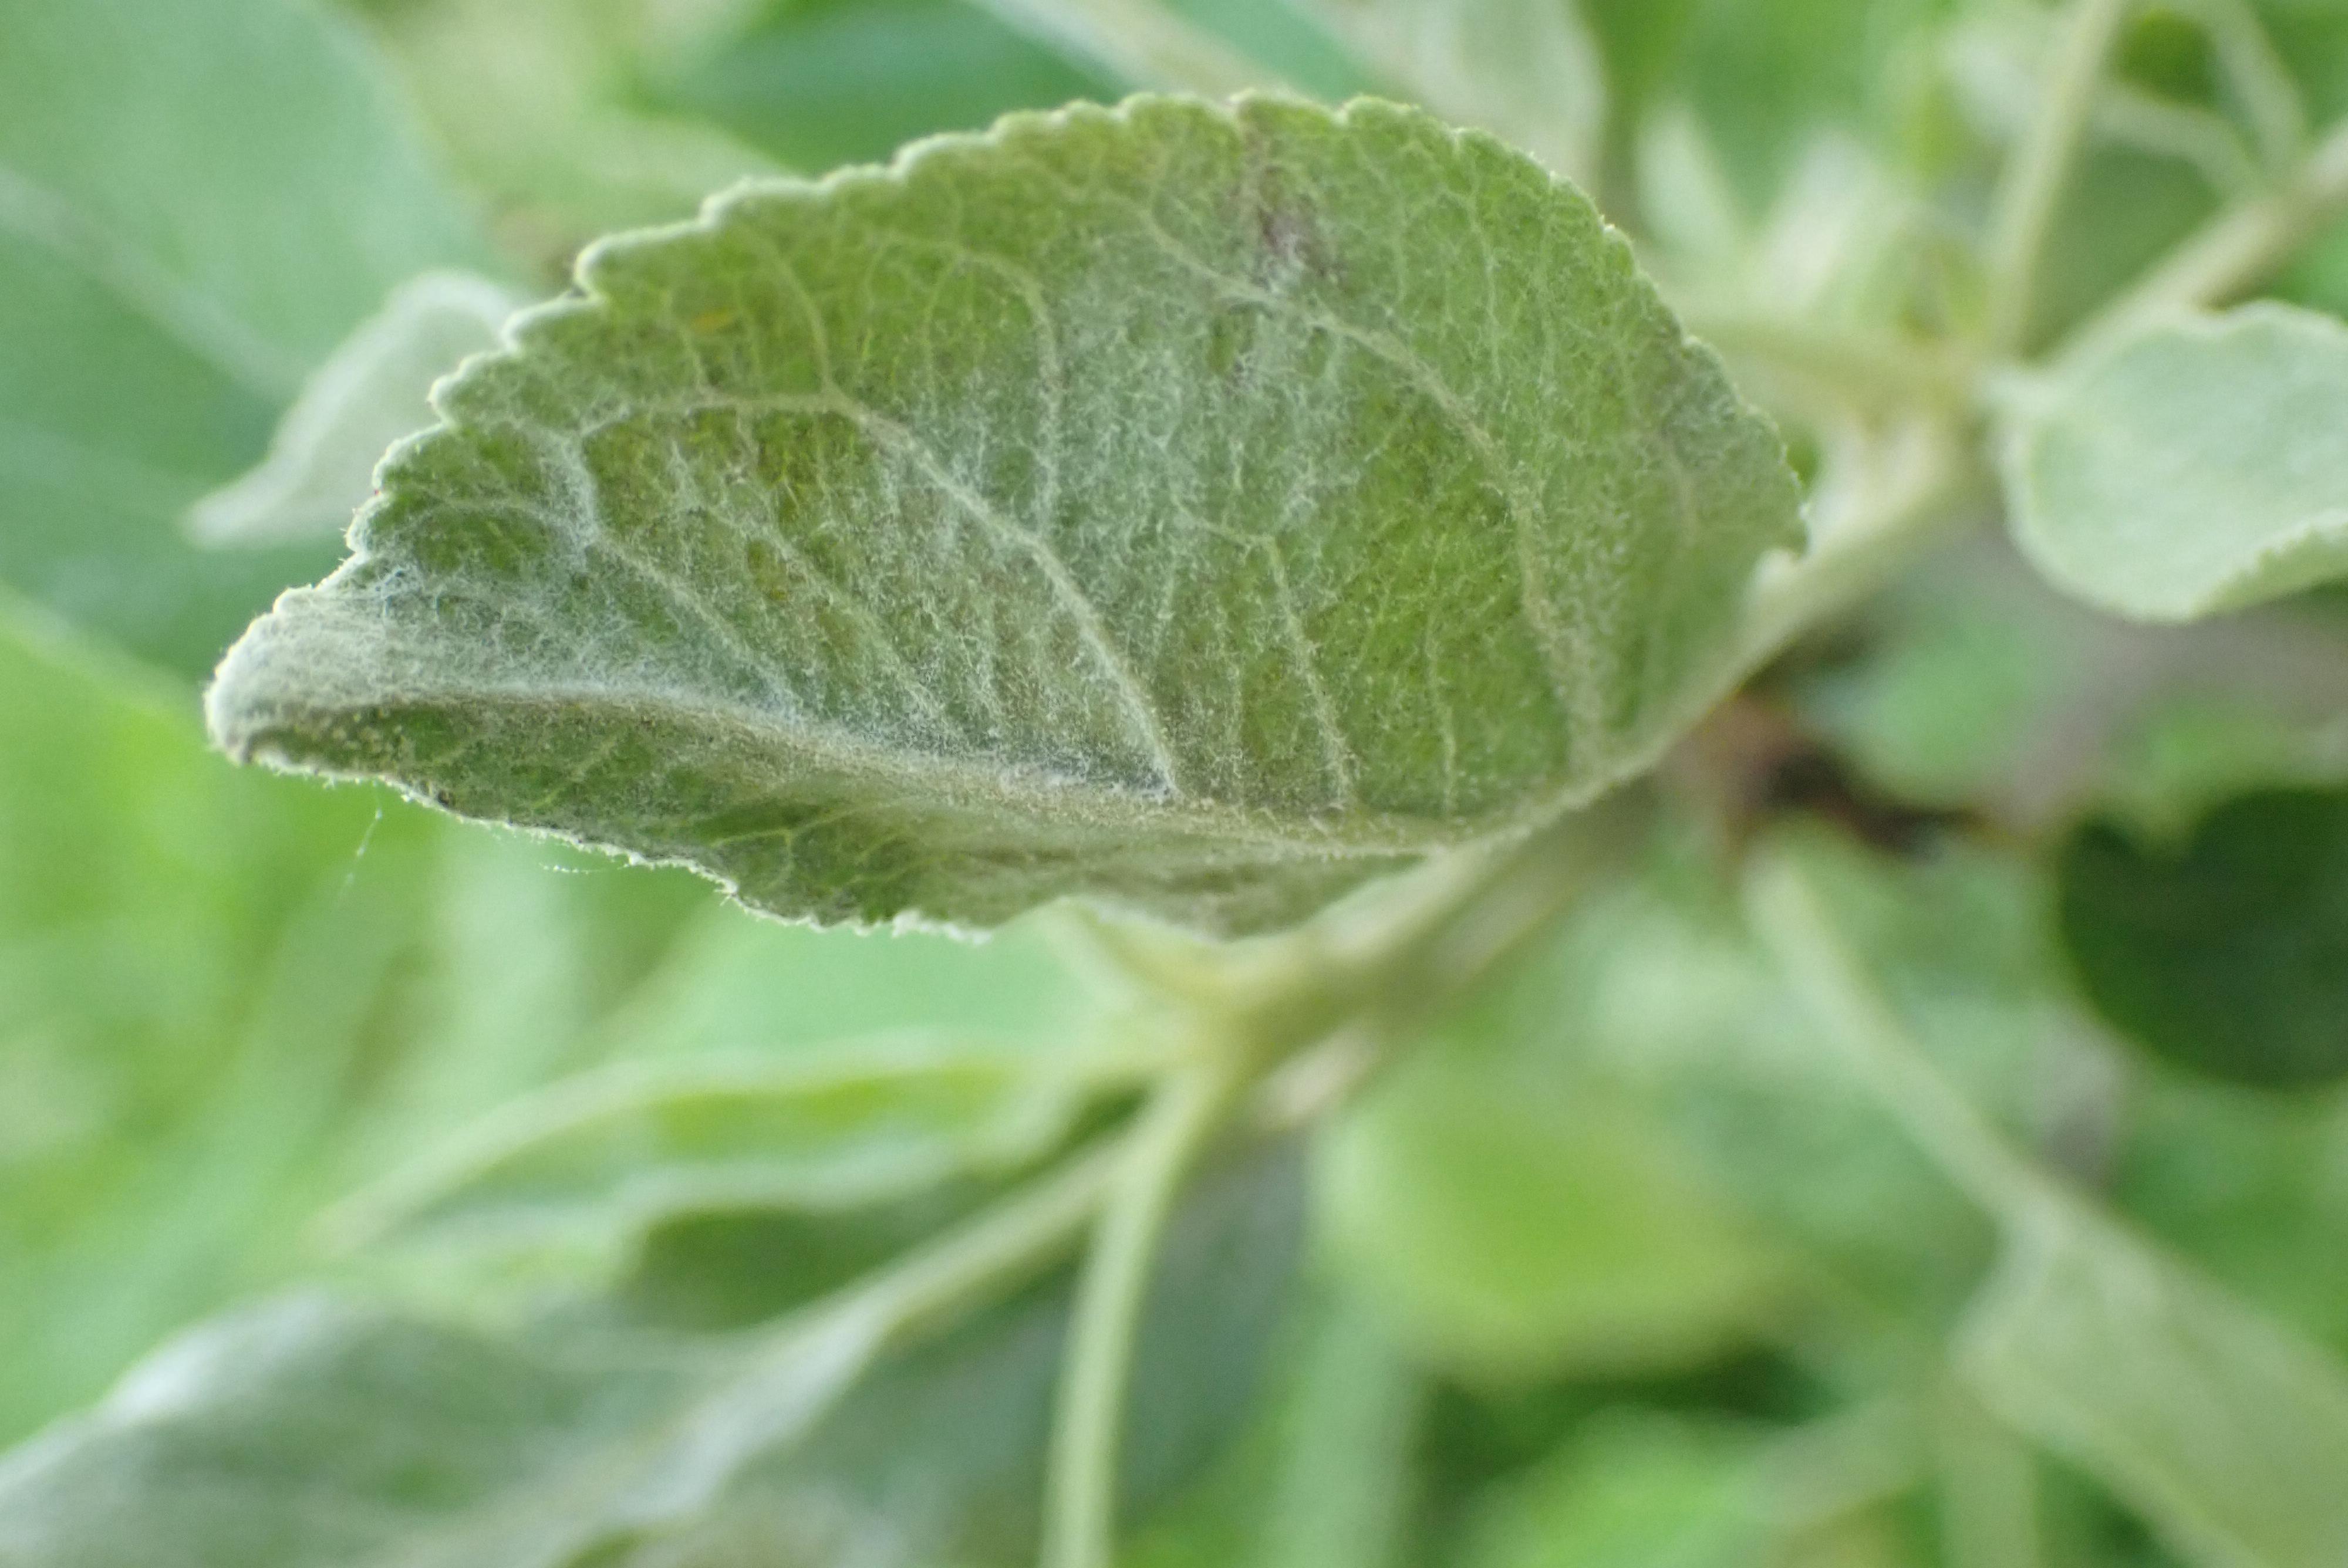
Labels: powdery_mildew